Charlotte Gainsbourg

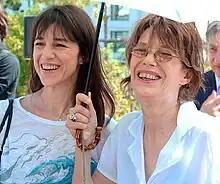
Gainsbourg with her mother Jane Birkin in 2010

Gainsbourg was born on 21 July 1971 in the Marylebone area of Central London. Her mother was English actress and singer Jane Birkin. Her father was Jewish French musician Serge Gainsbourg. Gainsbourg was born at the height of her parents' fame; they had made headlines three years earlier with the sexually explicit song "Je t'aime... moi non plus" and by that point had become notorious for their turbulent relationship and multiple artistic collaborations. As a result, her childhood was well publicised.